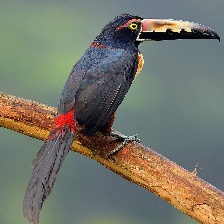
Species: COLLARED ARACARI
Scientific name: PTEROGLOSSUS TORQUATUS
ImageNet parent category: toucan